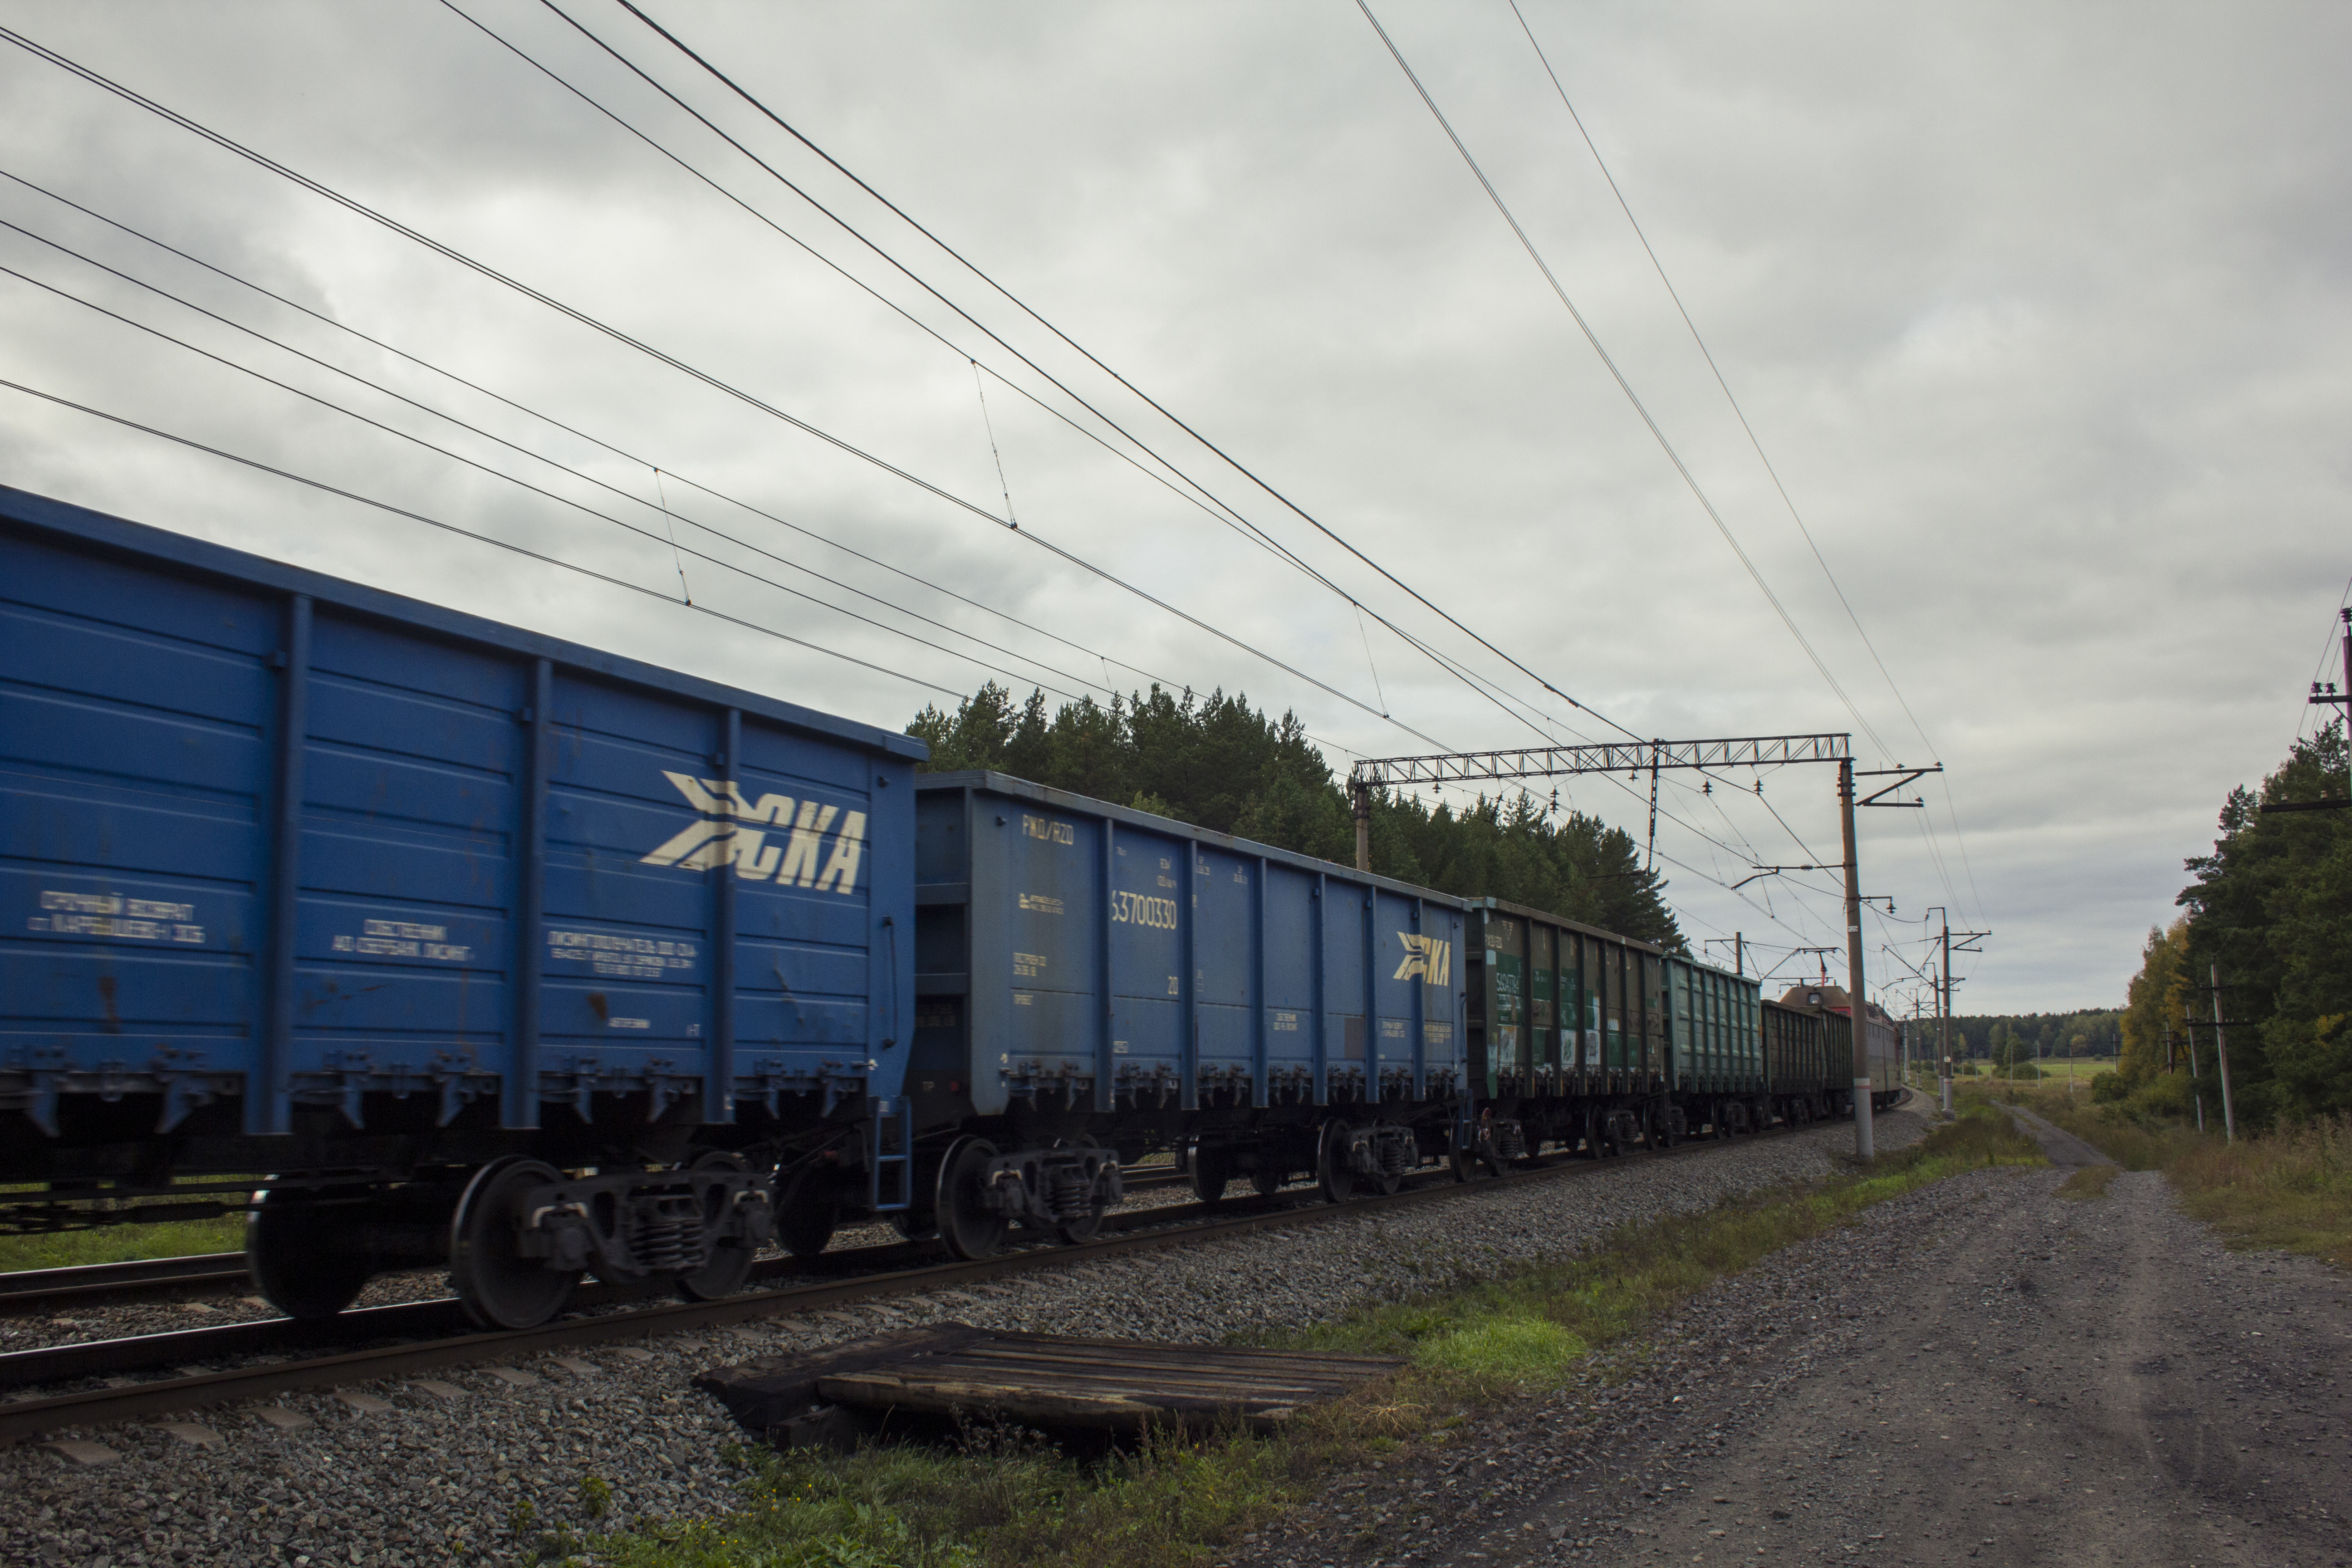
train, wagons, railroad, cargo transportation, locomotive, rails, transport, track, railway, mode of transport, rolling stock, vehicle, railroad car, sky, rolling, overhead power line, freight car, line, electricity, tree, public transport, freight transport, architecture, rural area, public utility, thoroughfare, cargo, passenger car, plant, electrical supply